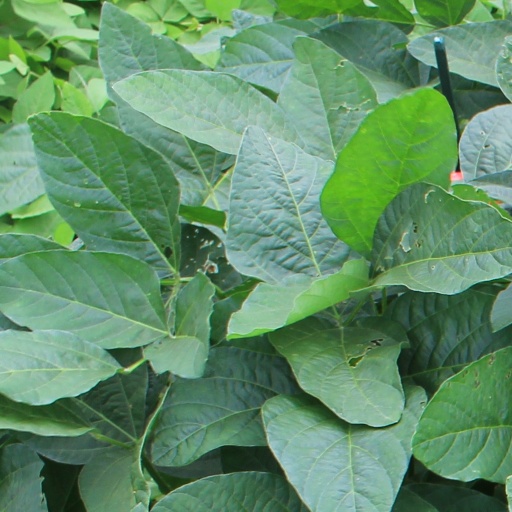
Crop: soybean